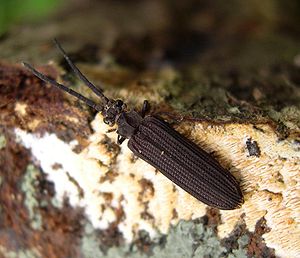
Archostemata
Tenomerga mucida
Archostemata er en underorden af biller, som ikke indeholder mange arter. I Europa findes kun én art, der ikke forekommer i Danmark.